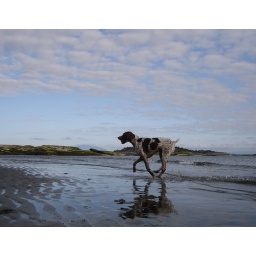
blue sky blowing in